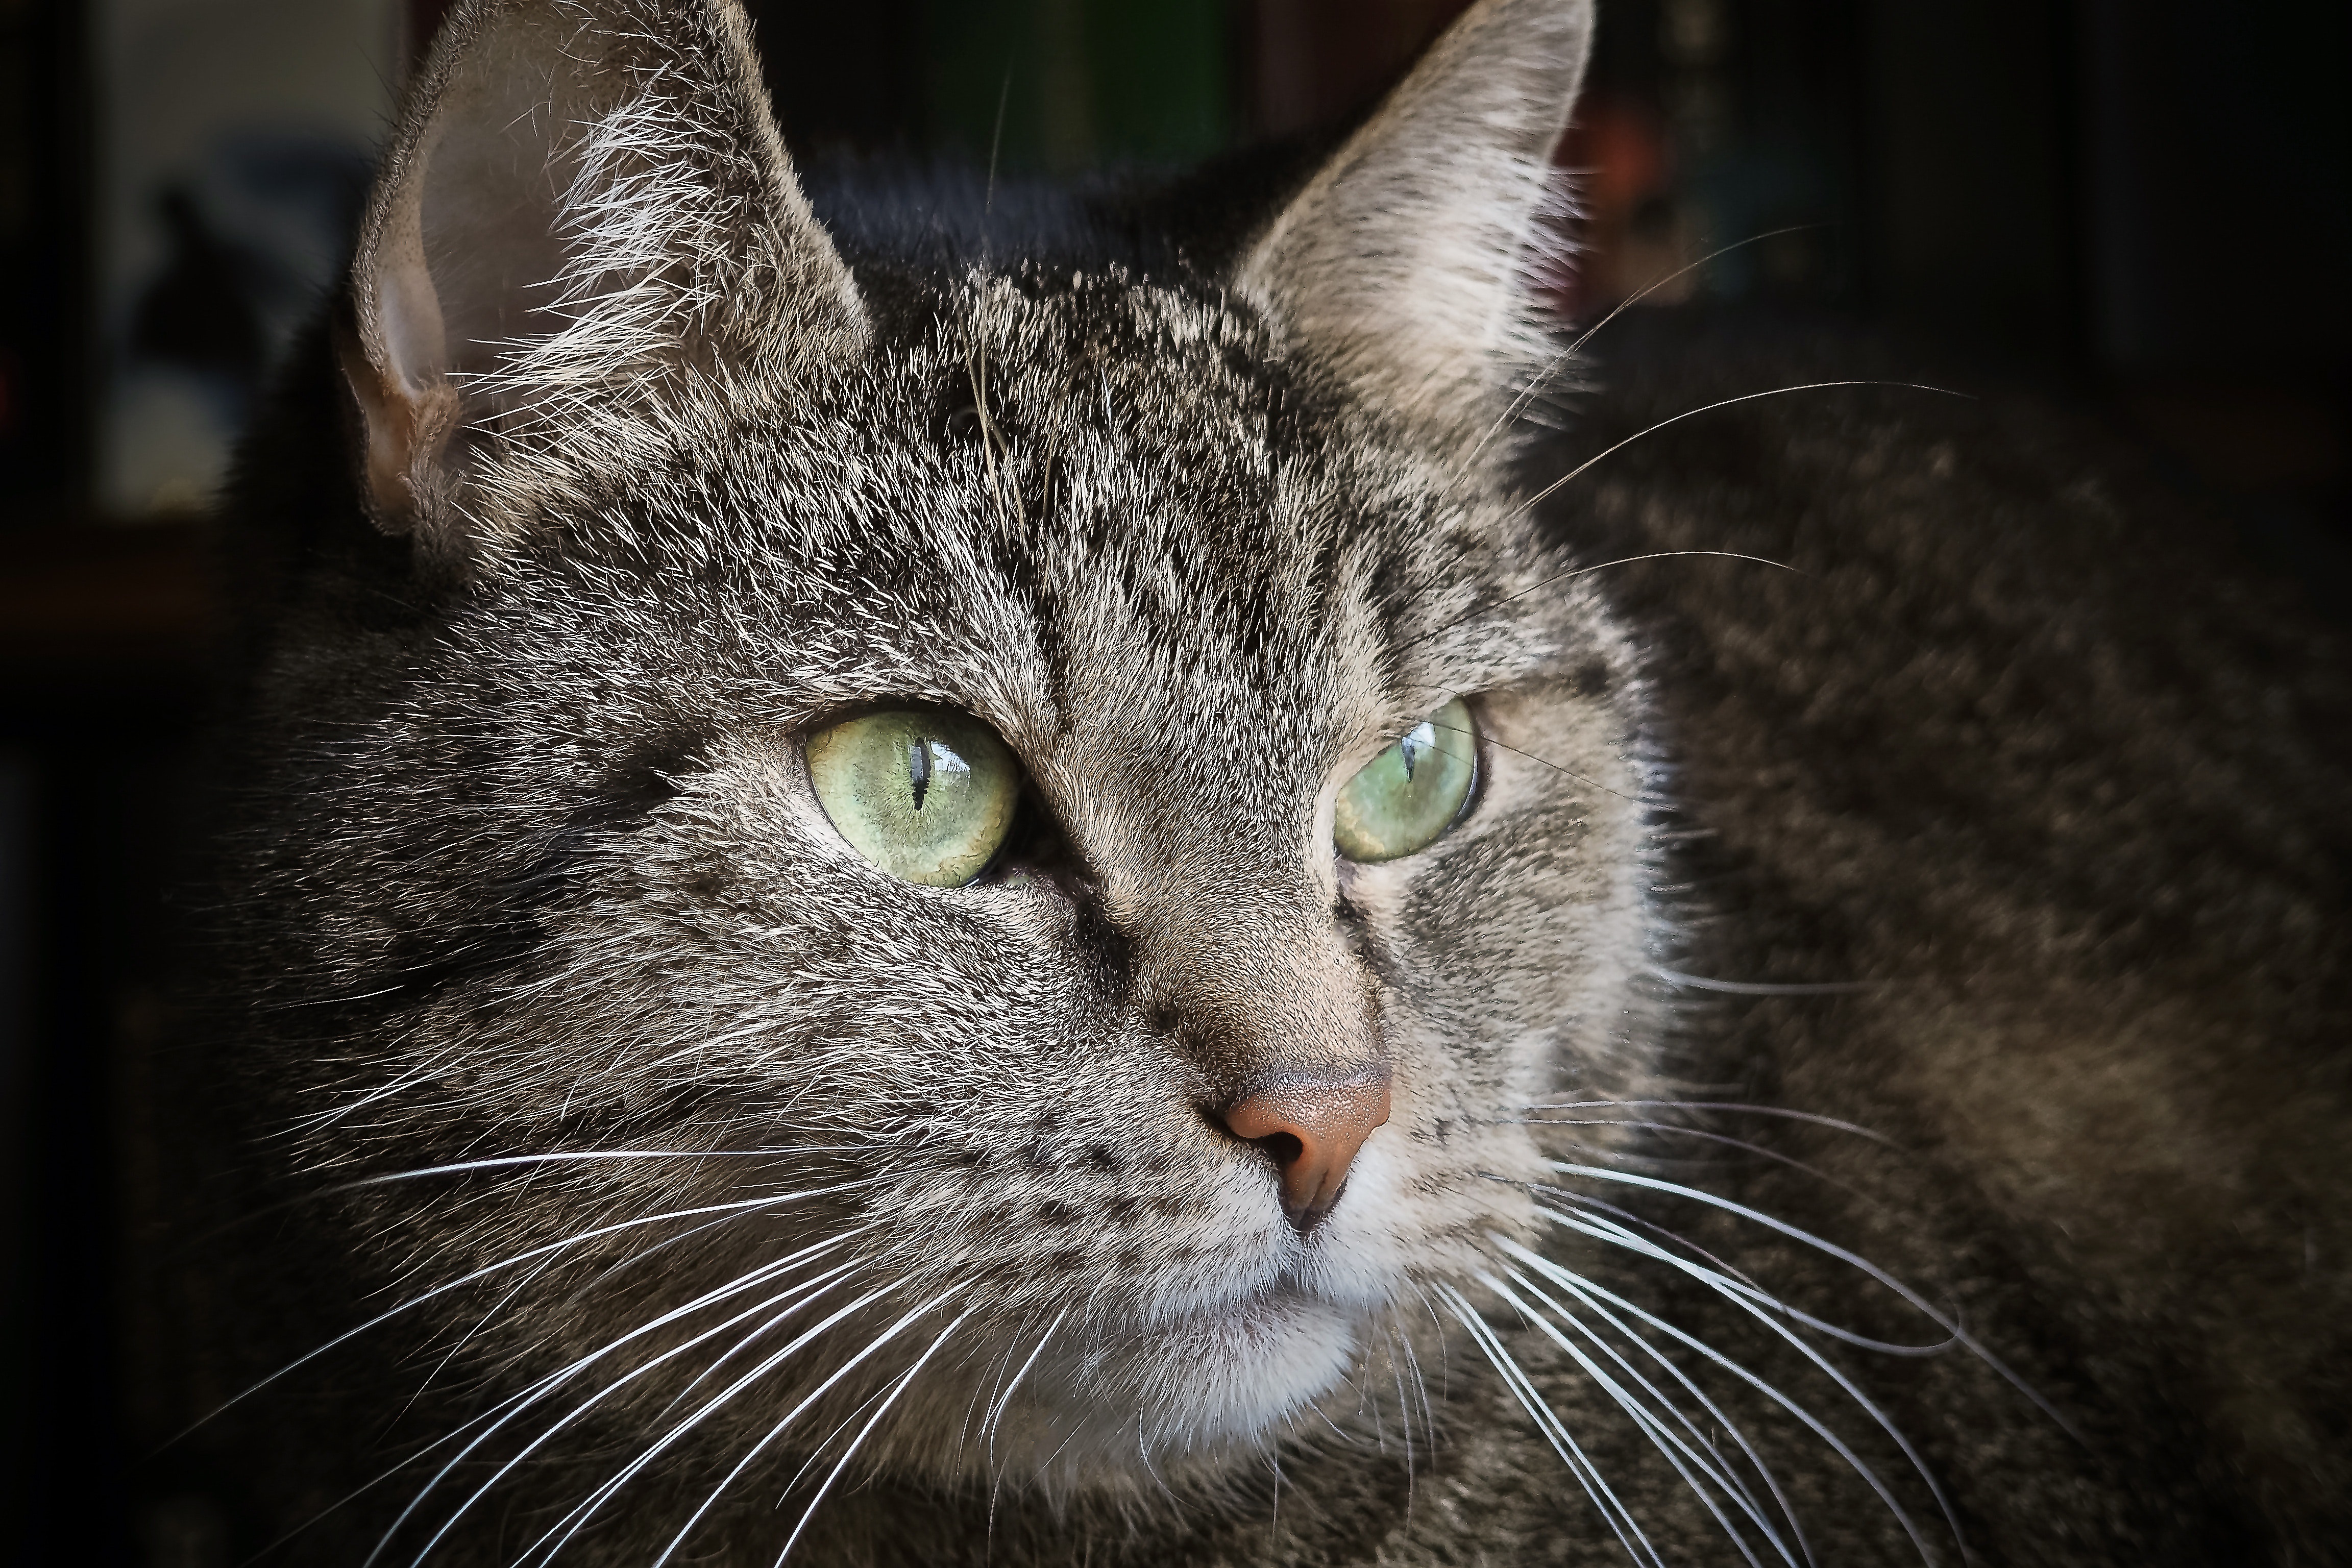
cat, whiskers, small to medium sized cats, mammal, felidae, tabby cat, domestic short haired cat, eye, snout, close up, carnivore, nose, european shorthair, fur, grass, asian, photography, plant, ear, norwegian forest cat, aegean cat, wild cat